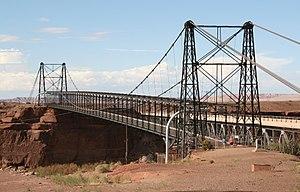
Le comté de Coconino est un comté américain situé dans l'État de l'Arizona. Lors du recensement de 2010, il était peuplé de 134 421 habitants, population estimée, en 2017, à 140 776 habitants., dont près de 30 % d'Amérindiens. Son siège est la ville de Flagstaff.
Le Cameron Suspension Bridge est un pont américain dans le comté de Coconino, en Arizona. Ce pont suspendu sur la Little Colorado a porté l'U.S. Route 89 de sa livraison en 1911 jusqu'en 1959. Il est inscrit au Registre national des lieux historiques depuis le 5 juin 1986.
La rivière Little Colorado, en anglais : Little Colorado River, est un des principaux affluents du Colorado, d'environ 507 kilomètres de long, situé dans l'état d'Arizona aux États-Unis.